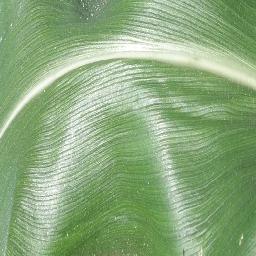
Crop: corn
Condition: (maize)_healthy